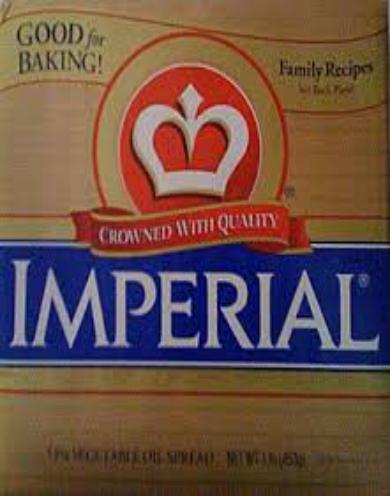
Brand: Imperial Margarine
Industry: Food